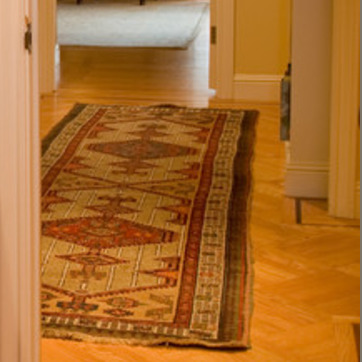
Material: carpet